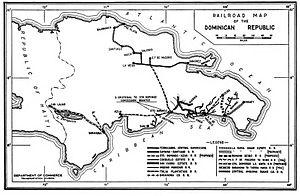
Le transport ferroviaire en République dominicaine se développa au cours du dernier quart du XIXᵉ siècle, notamment grâce à l'exploitation de la canne à sucre et de l'industrie sucrière.